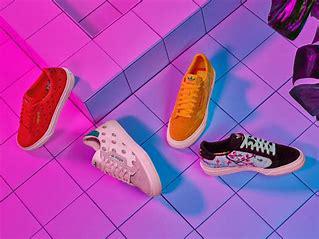
Brand: Adidas
Model: Arizona